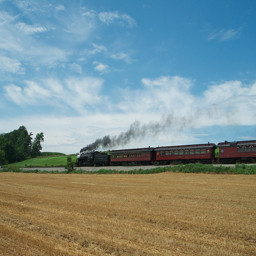
A train passes by a freshly cut field
A train passing down the the track near a field.
A long red train o the side of a field.
A train going down the tracks past an open field.
An old passenger train passing through a rural area under a sunny sky